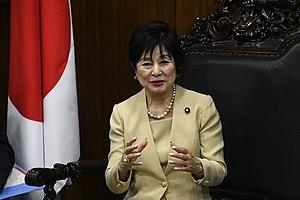
Akiko Santō est une politicienne japonaise membre du Parti libéral-démocrate, et membre de la Chambre des conseillers à la Diète.